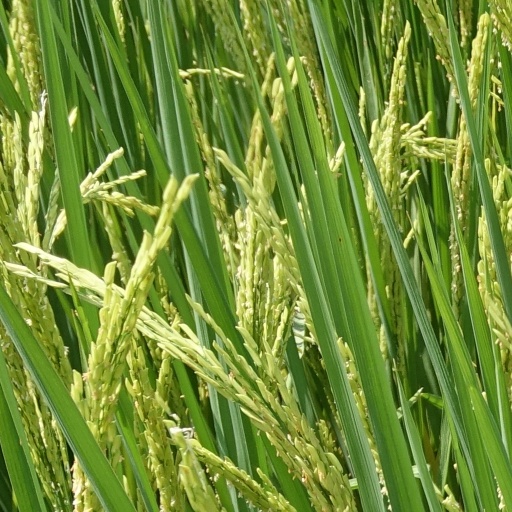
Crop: rice